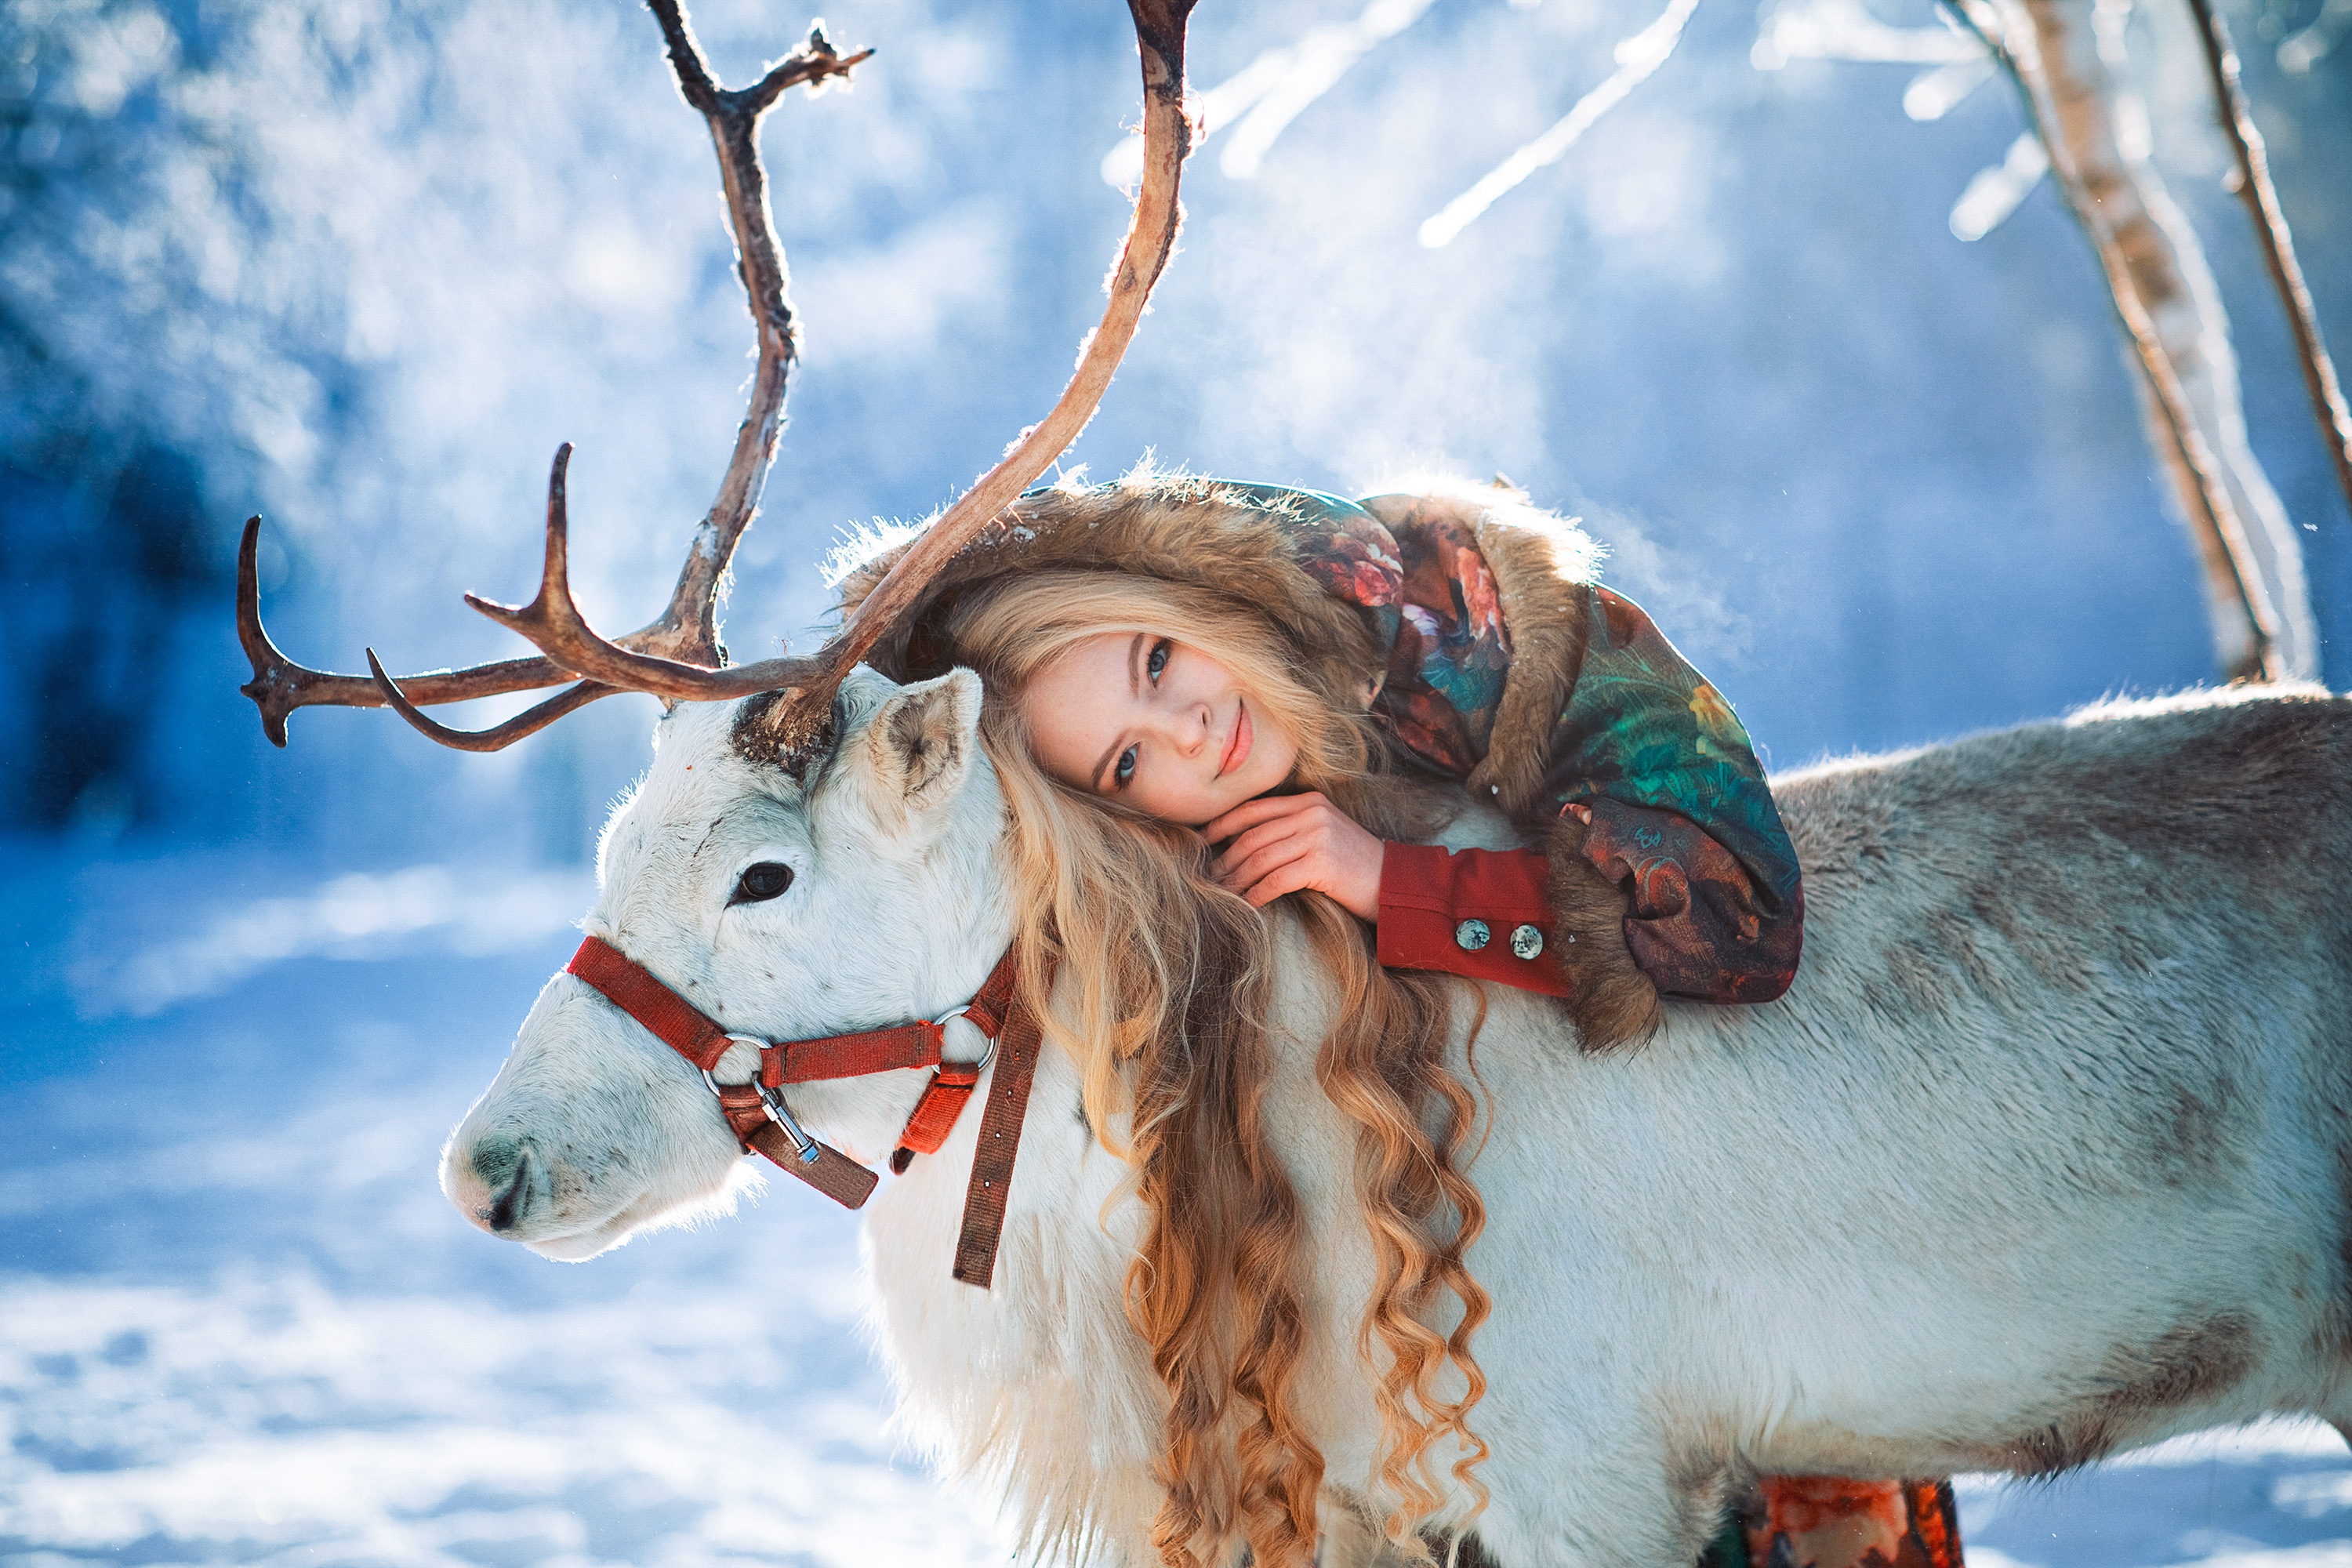
women, lady, model, person, photography, wallpaper, cloud, plant, snow, sky, People in nature, happy, horn, deer, tree, fawn, freezing, working animal, fun, reindeer, landscape, pack animal, event, fur, christmas, winter, bridle, tradition, wildlife, recreation, fictional character, livestock, illustration, christmas eve, antler, jewellery, goats, forest, portrait photography, frost, headpiece